Hurricane Debby (1988)

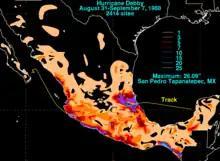
Rainfall totals from Hurricane Debby in Mexico

Operationally, the National Hurricane Center treated the storm as a new tropical cyclone, rather than a continuation of Debby. As a result, the system became Tropical Depression Seventeen-E, with advisories beginning at 21:00 UTC after the remnants of Debby became organized enough to be classified as such. Little movement occurred, with the depression remaining stationary off the coast of Manazillo. Although the depression was a poorly-organized cyclone, the possibility that it could re-intensify into a tropical storm in the small and narrow Gulf of California existed. However, due to the depression's proximity to land and increasing wind shear, the chances of the system strengthening into a tropical storm again became doubtful. By September 7, the depression was under the influence of a low-level trough and weak steering currents. The depression soon became difficult to track via satellite imagery. Most of the deep convection and outflow diminished by September 8, reducing the system to a low-level swirl. The depression dissipated around 18:00 UTC, while situated in the Gulf of California between La Paz, Baja California Sur, and Culiacán, Sinaloa.